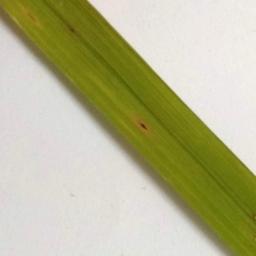
Label: Rice___Brown_Spot